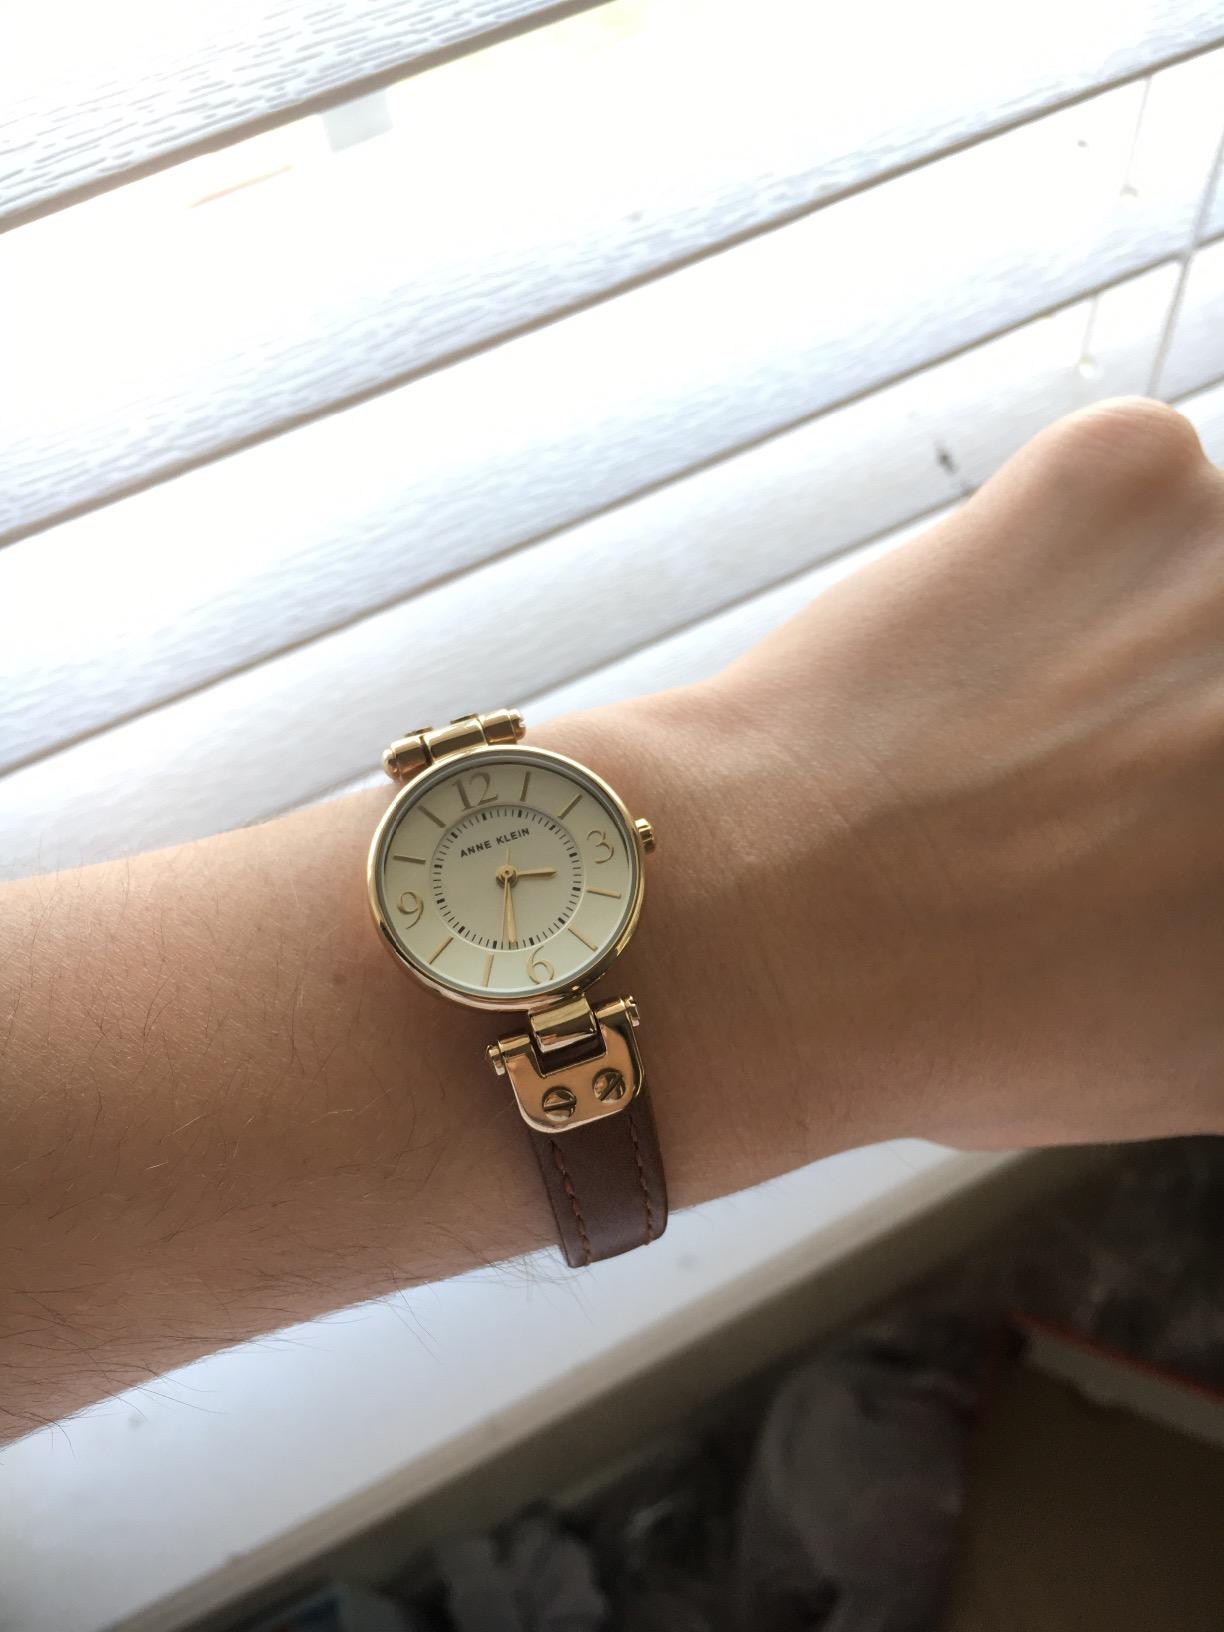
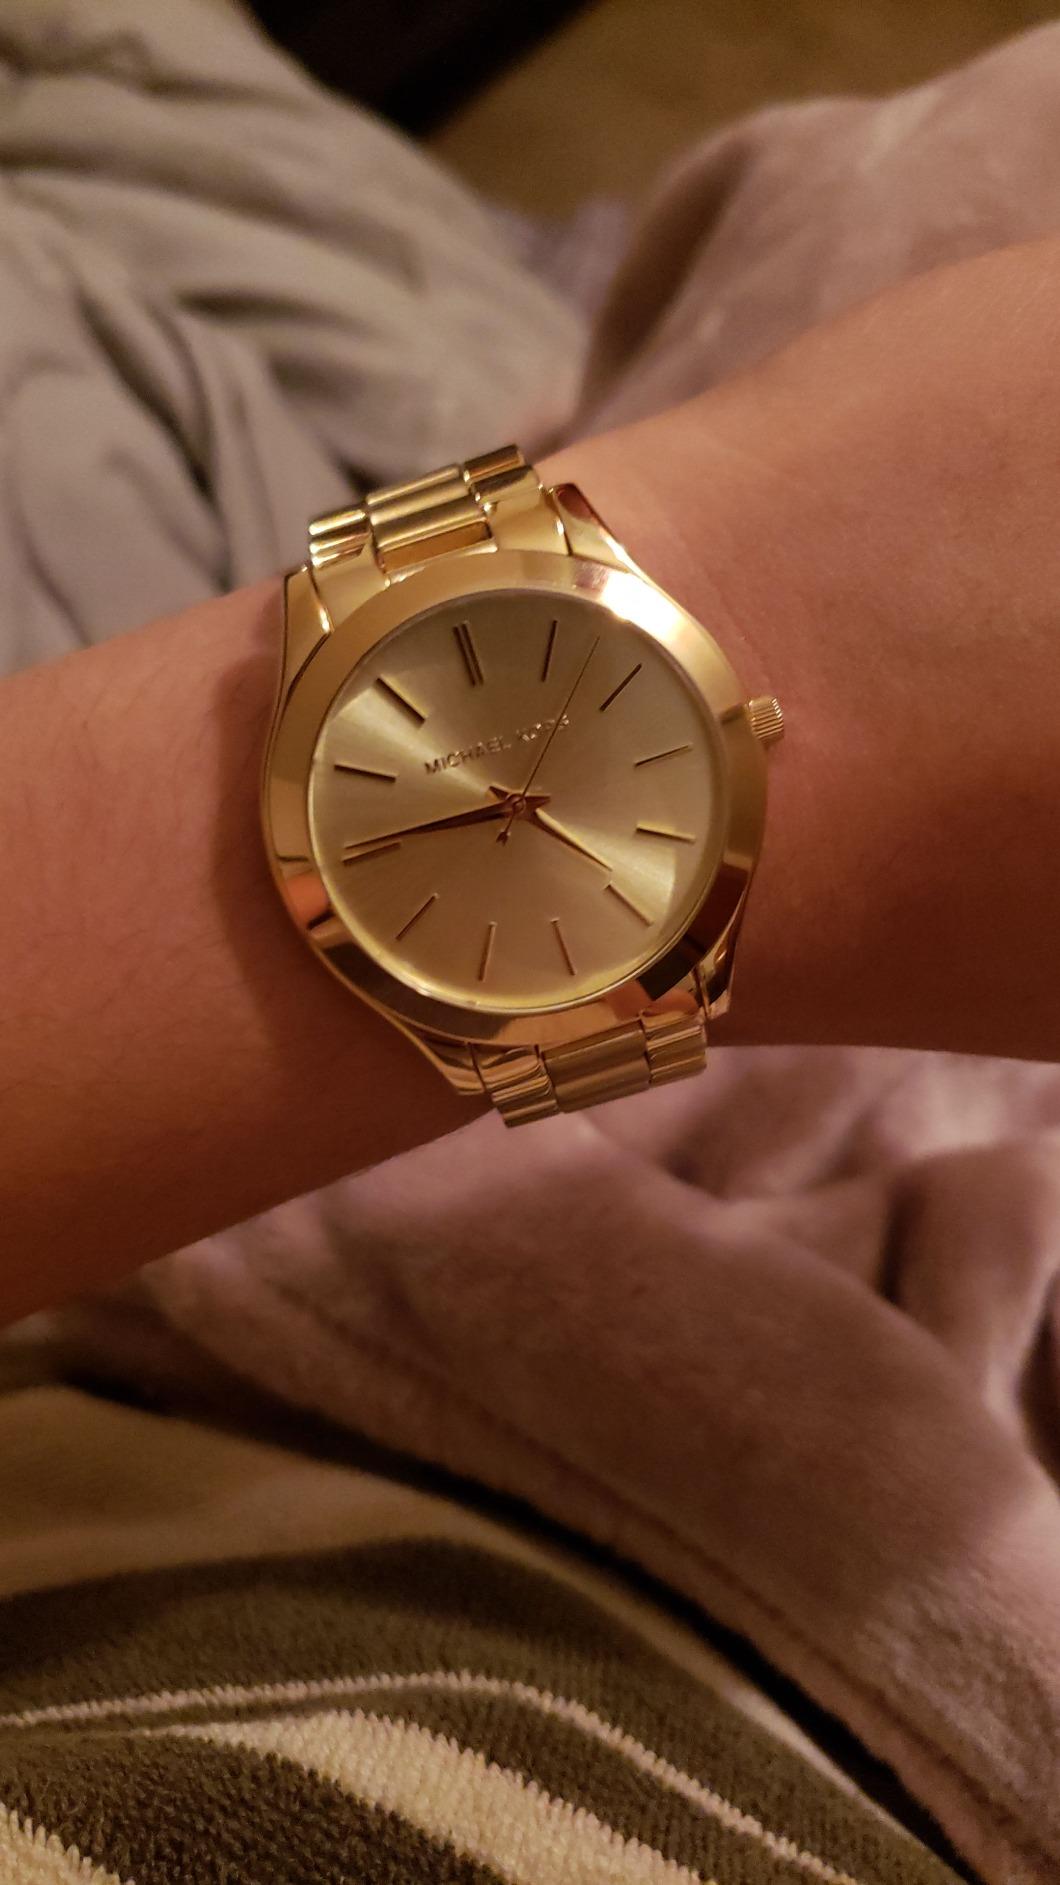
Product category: accessories_watch
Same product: no